Moidentin station

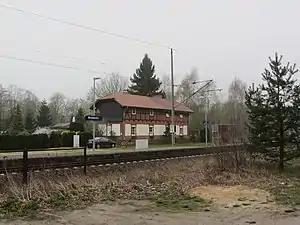
2014

Moidentin station is a railway station in the "Moidentin" part of the municipality of Dorf Mecklenburg, located in the Nordwestmecklenburg district in Mecklenburg-Vorpommern, Germany.